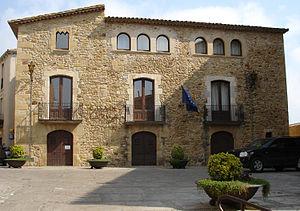
Pals est une commune espagnole de Catalogne, située en province de Gérone, dans la comarque de Baix Empordà